Mountain Artillery Group "Udine"

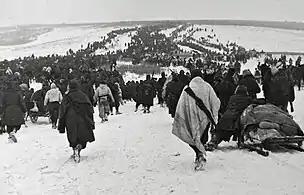
The retreat of the Italian 8th Army towards Nikolayevka

In July 1942 the three alpine division, grouped together in the Alpine Army Corps, arrived in Eastern Ukraine, from where they marched eastwards towards the Don river. In January 1943 the Alpine Army Corps was forced to retreat to escape encirclement during the Soviet Operation Little Saturn. Most of the units of the corps were destroyed during the retreat and the few survivors were repatriated in spring 1943. For its bravery and sacrifice in the Soviet Union the regiment was awarded a Gold Medal of Military Valor. The regiment and its groups were still in the process of being rebuilt, when the Armistice of Cassibile was announced on 8 September 1943. On 12 September the regiment and its groups were disbanded near Udine by invading German forces.